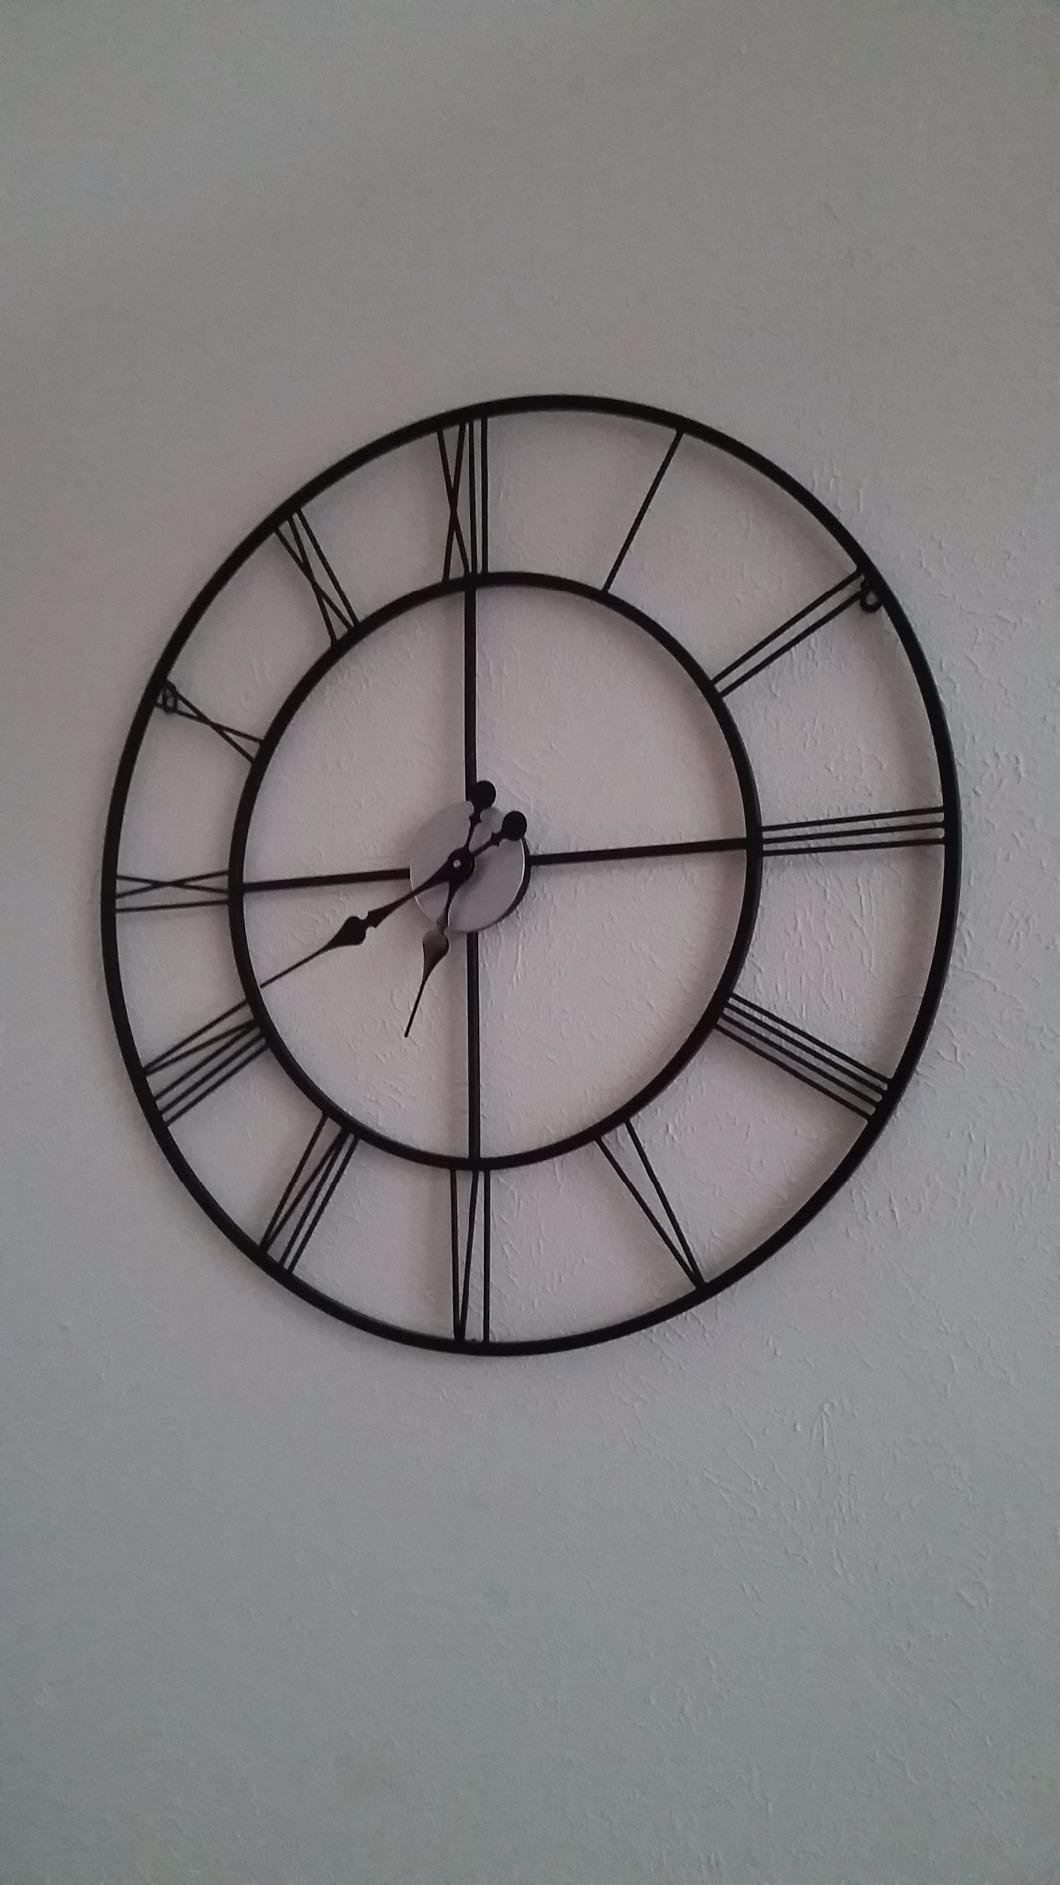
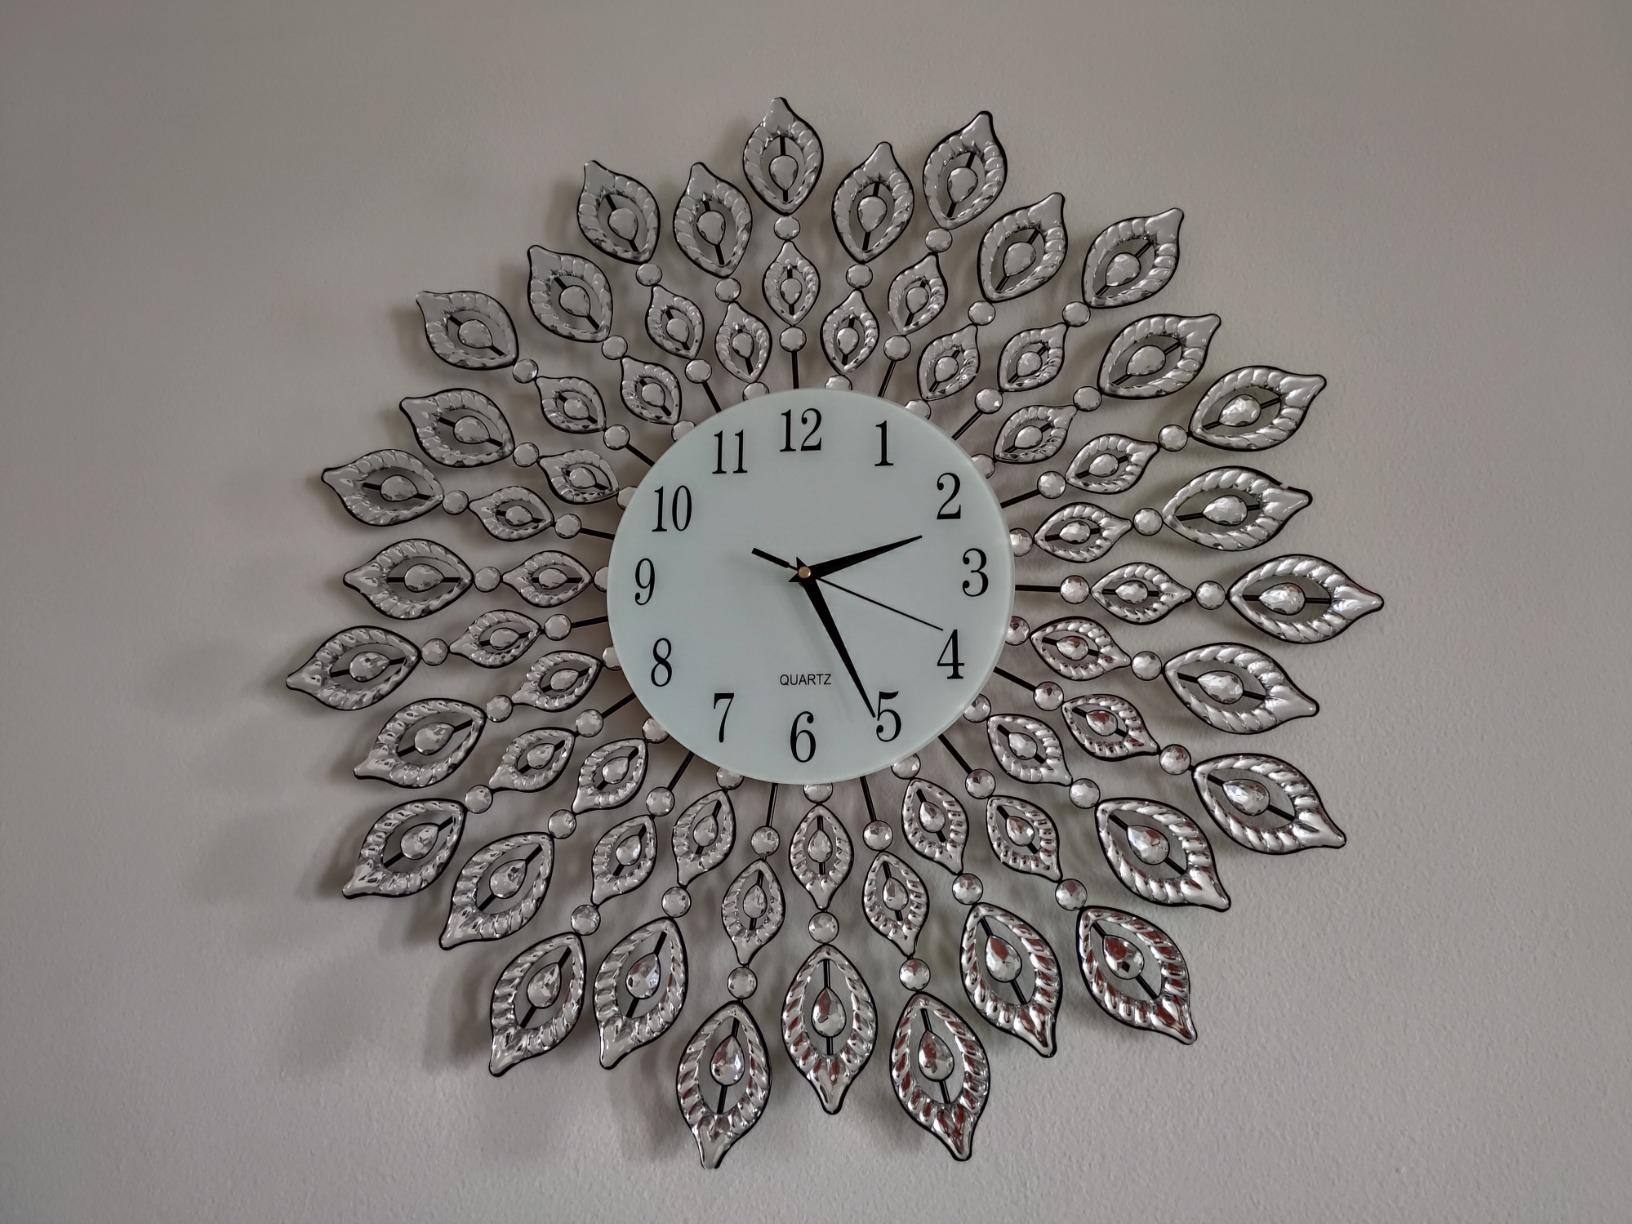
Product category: clock
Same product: no